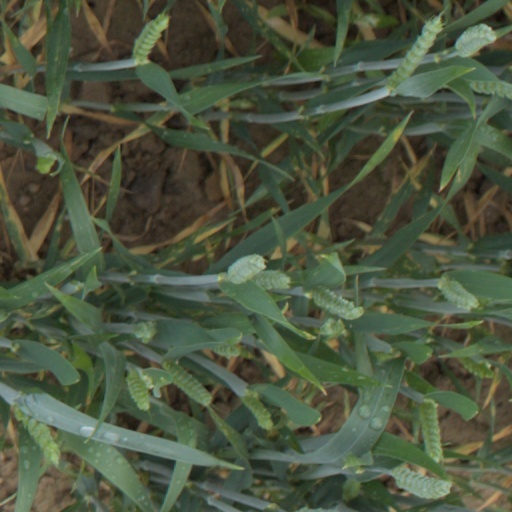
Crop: wheat